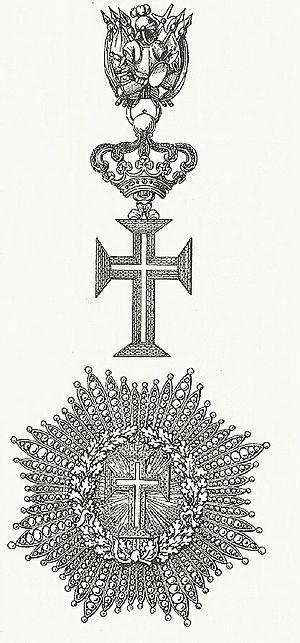
L'ordre du Christ est la plus haute distinction pontificale. Il ne comporte qu'une seule classe et se porte avec la médaille en sautoir et la plaque sur le côté gauche de la poitrine. Avec la mort de Baudouin, roi des Belges en 1993, il n'y a plus aujourd'hui de membre vivant de l'ordre.
Les ordres pontificaux sont des distinctions honorifiques destinées à récompenser les catholiques. Le pape, souverain pontife, décerne des titres et des décorations. Ces distinctions ont été réformées par le bref pontifical Multam ad existendos du 7 février 1905.